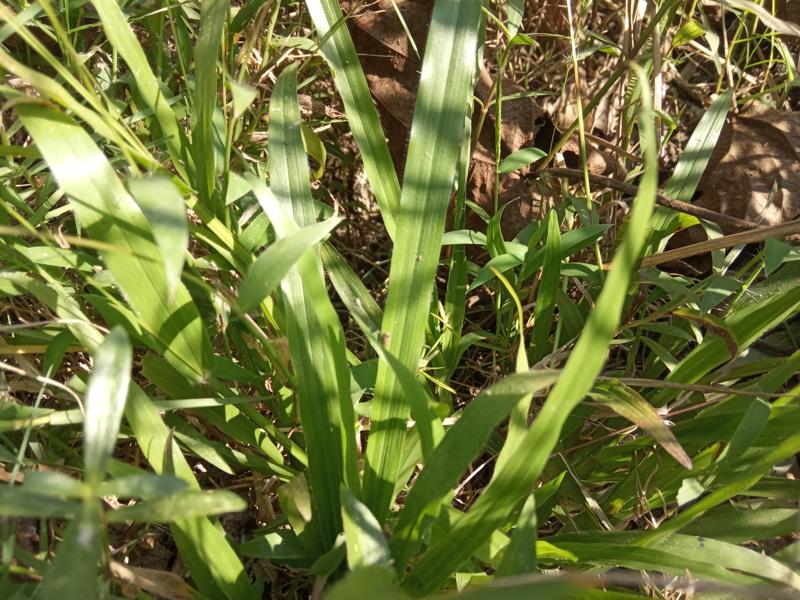
Weed species: Paspalum scrobiculatum